Ice rink

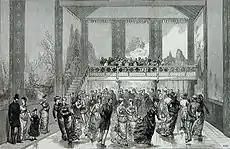
Interior of the "Glaciarium" in 1876

Early attempts in the construction of artificial ice rinks were first made in the 'rink mania' of 1841–44. The technology for the maintenance of natural ice did not exist, therefore these early rinks used a substitute consisting of a mixture of hog's lard and various salts. An item in the May 8, 1844 issue of Eliakim Littell's "Living Age" headed "The Glaciarium" reported that, "This establishment, which has been removed to Grafton street East' Tottenham Court Road, was opened on Monday afternoon. The area of artificial ice is extremely convenient for such as may be desirous of engaging in the graceful and manly pastime of skating".